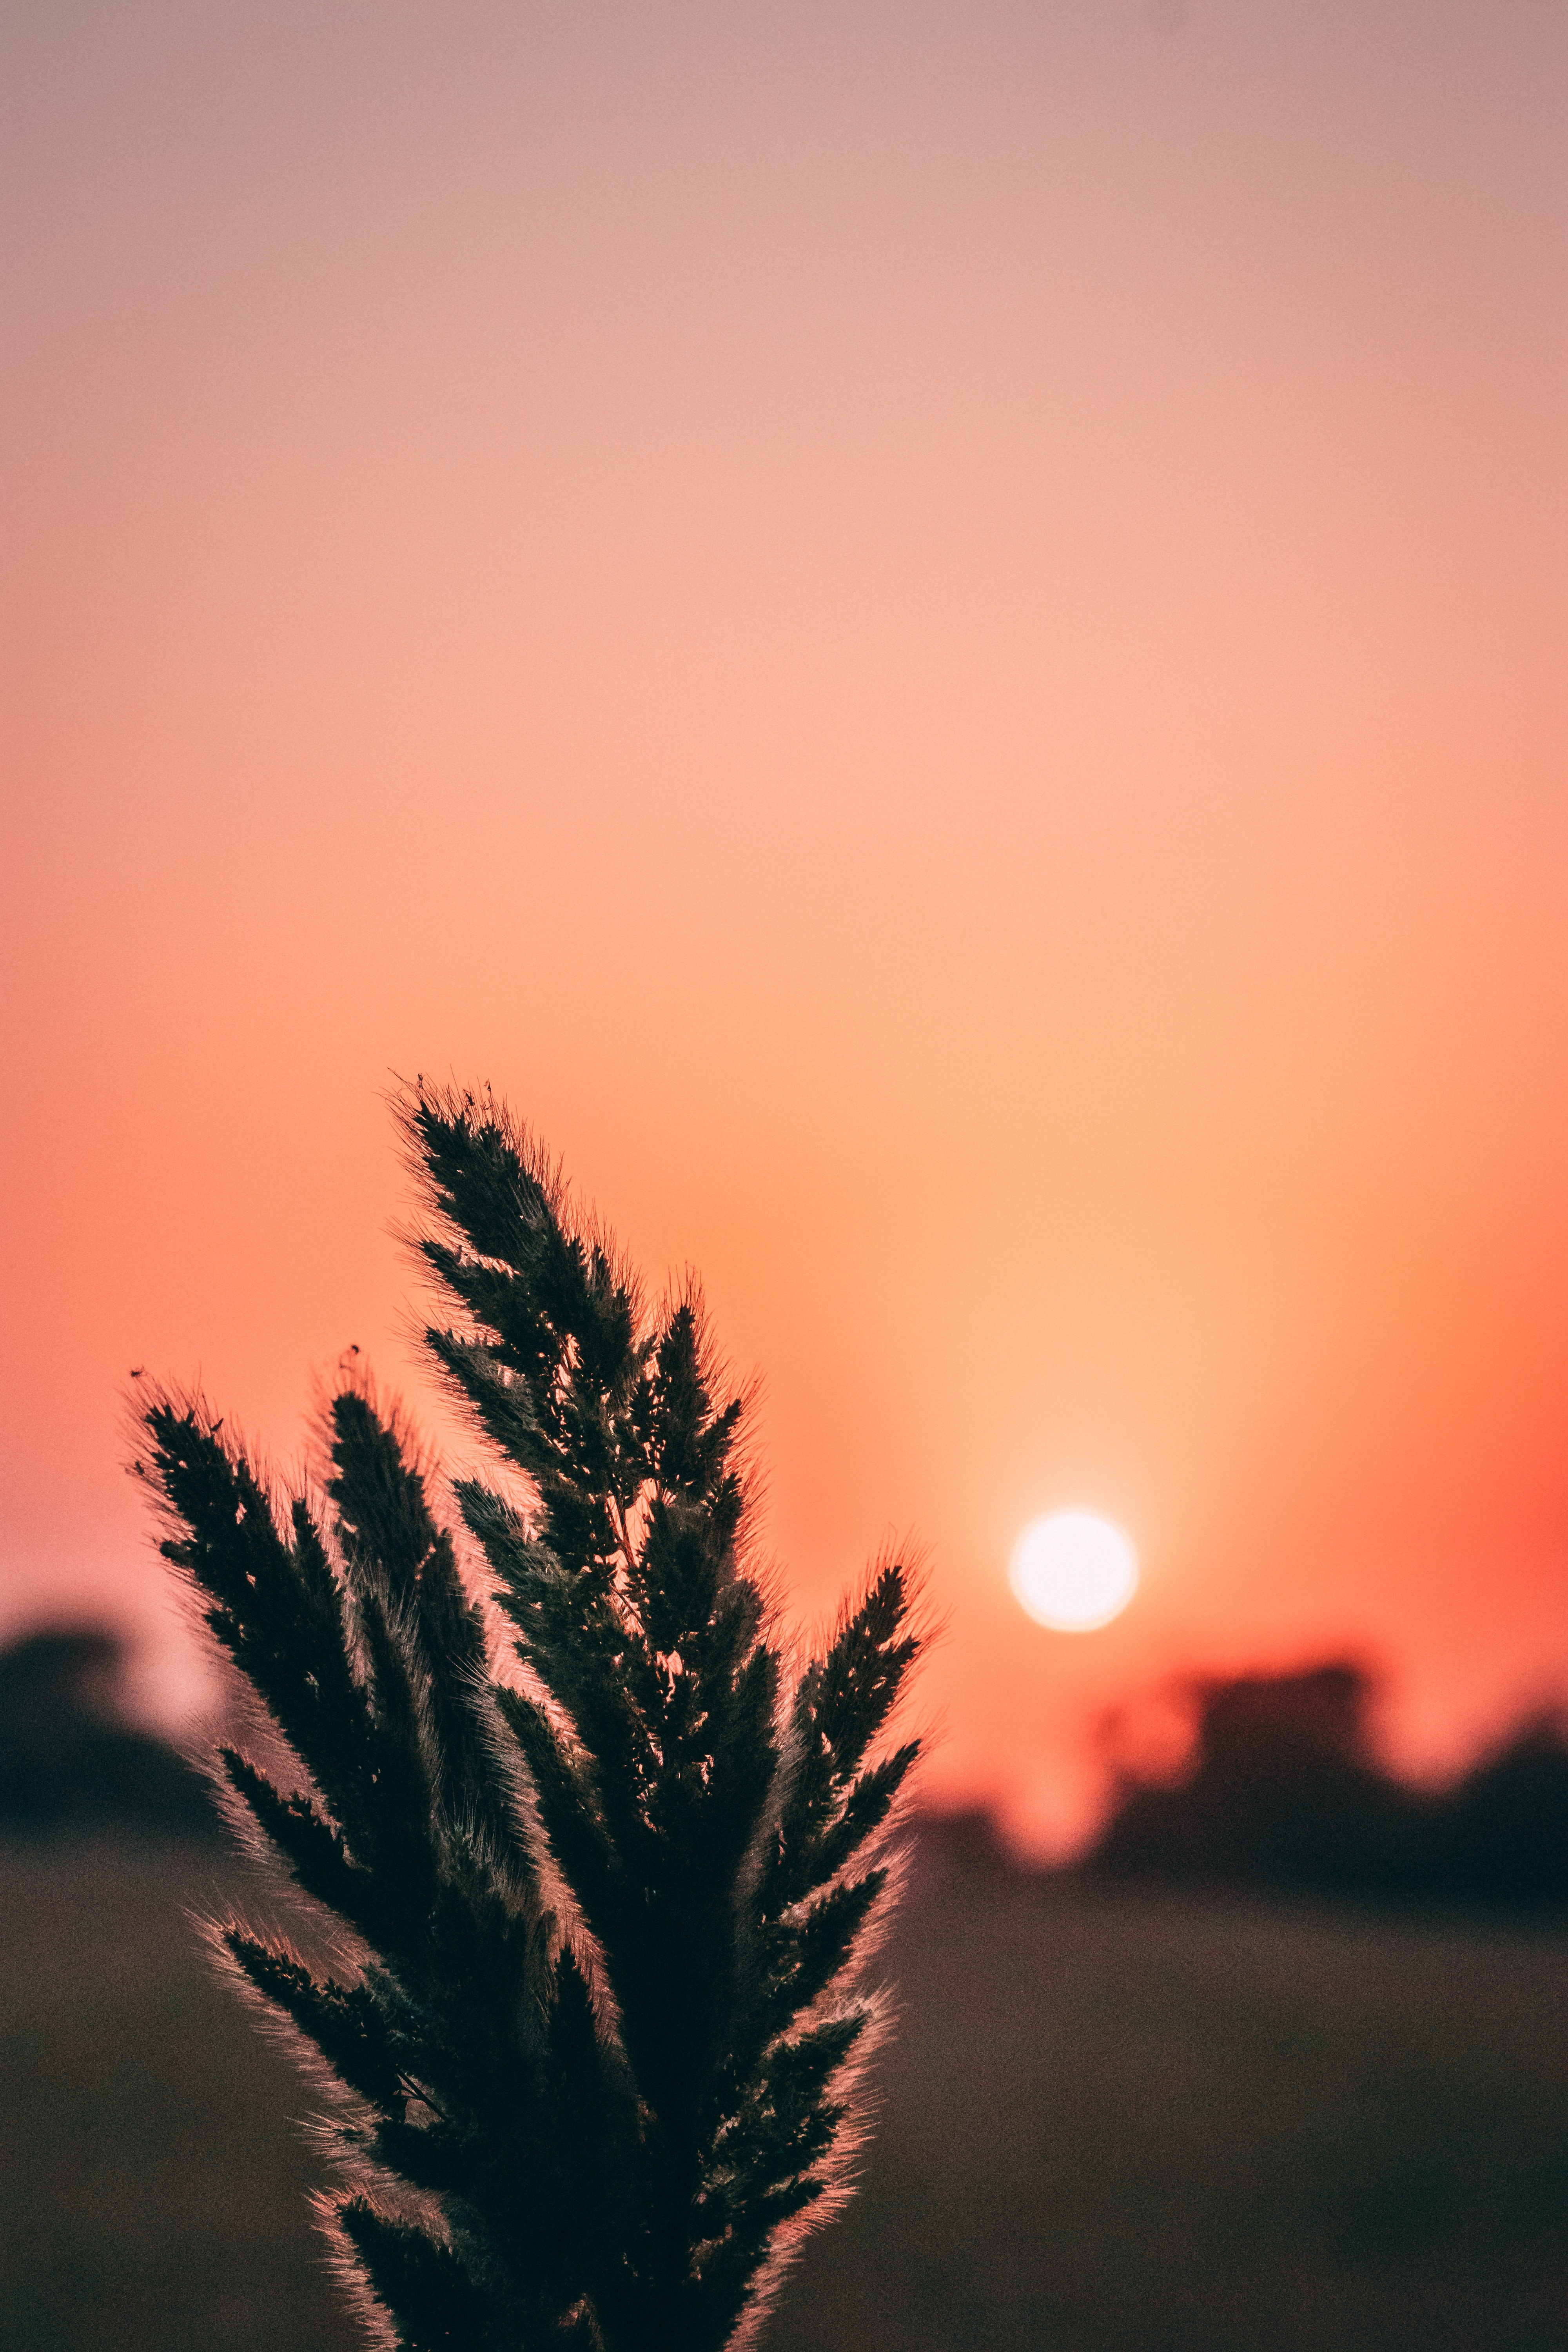
sky, atmospheric phenomenon, afterglow, cloud, daytime, sunset, morning, tree, natural landscape, evening, sunrise, sun, orange, horizon, dusk, grass family, atmosphere, palm tree, sunlight, leaf, plant, backlighting, dawn, calm, photography, landscape, astronomical object, branch, arecales, night, sea, silhouette, heat, flower, meteorological phenomenon, winter